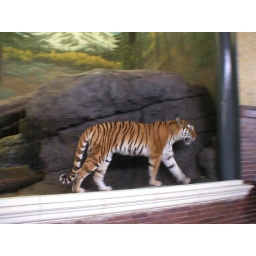
In the big cat house at the Lincoln Park Zoo in Chicago